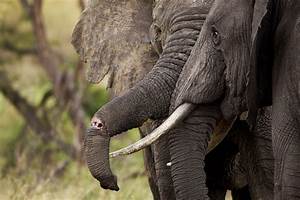
Label: elephant